Question: Please indicate a possible affordance area of the bottle that can be used for holding
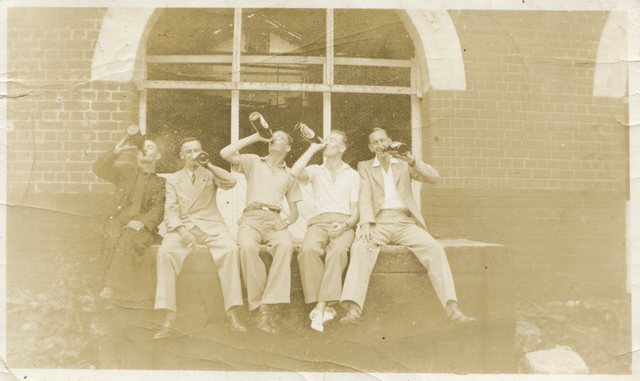
Answer: [125.566, 121.727, 149.566, 154.668]